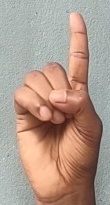
ASL sign: D